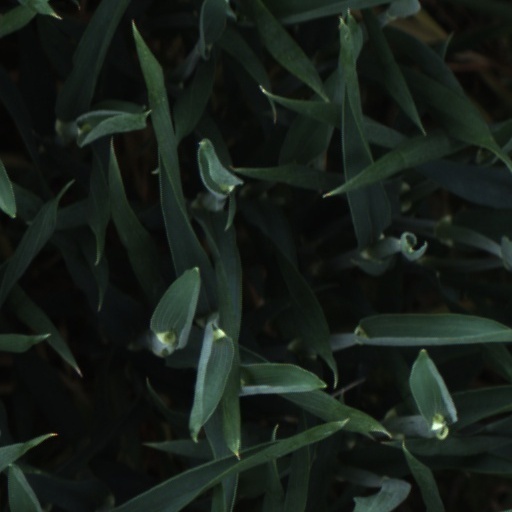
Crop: wheat